Johann Voldemar Jannsen

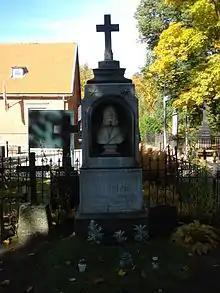
Gravestone in Tartu

Johann Voldemar Jannsen was an Estonian journalist. He was one of the earliest figures of the Estonian national awakening, which he promoted through his newspaper, the "Eesti Postimees", and two Estonian Song Festivals. He wrote the nationalist song "Mu isamaa, mu õnn ja rõõm", which became the national anthem of Estonia after its independence. Jannsen was the father of poet Lydia Koidula.